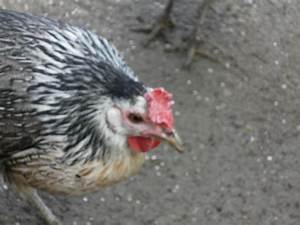
Label: chicken